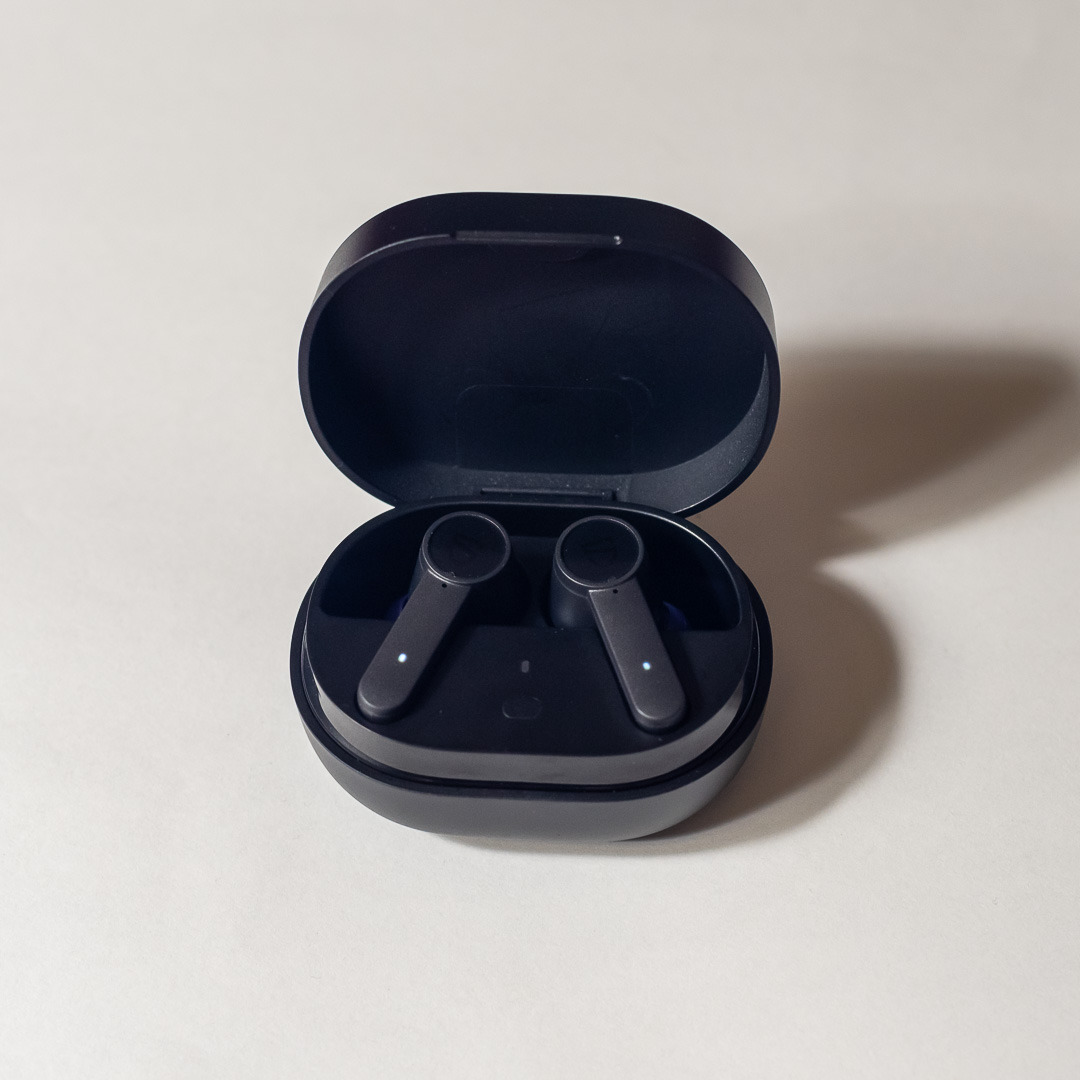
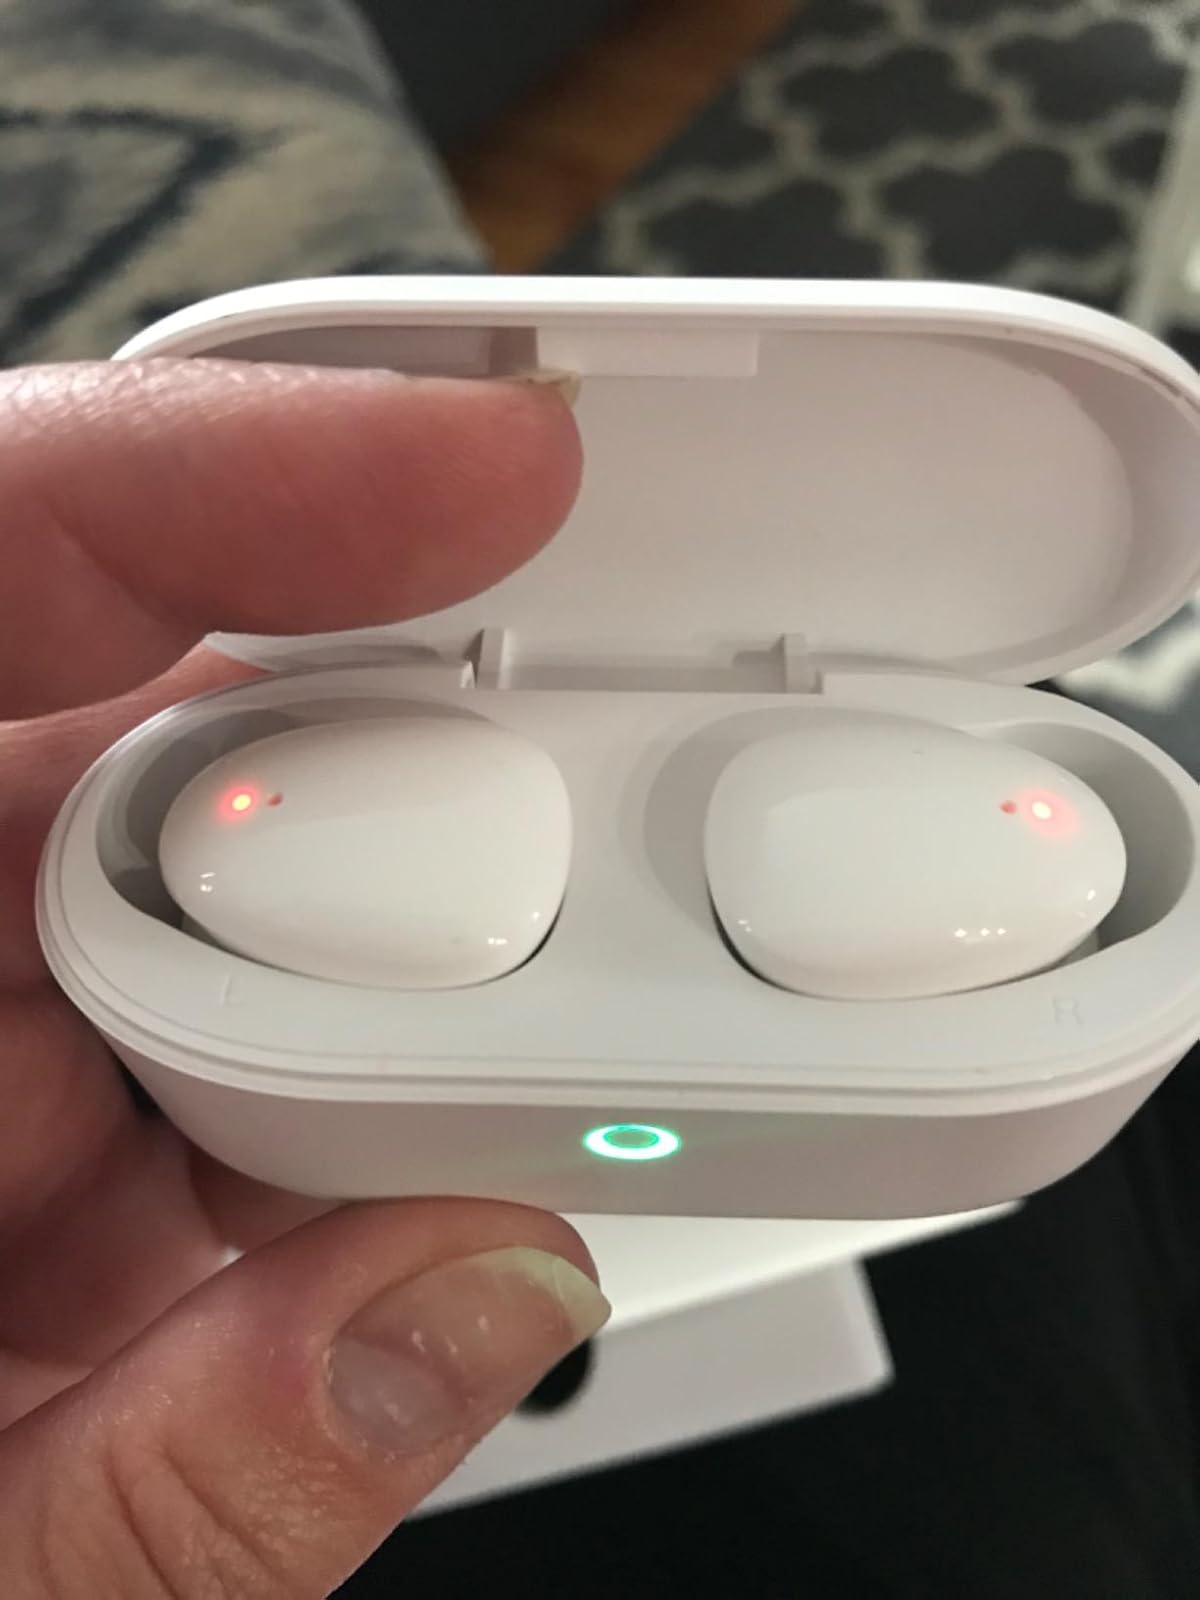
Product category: earbuds
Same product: no